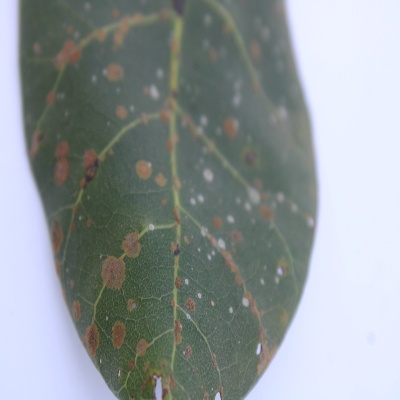
Crop: Cashew
Condition: red rust